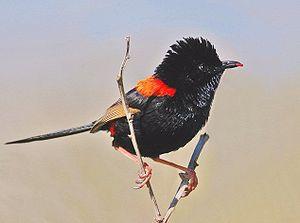
Le Mérion à dos rouge est une espèce de passereaux de la famille des Maluridae. Il est endémique d’Australie où on le trouve près des rivières et des zones côtières depuis le long des côtes septentrionales et orientales de la région de Kimberley jusque dans le Nord-Ouest de la région de Hunter en Nouvelle-Galles du Sud. Comme les autres mérions, cette espèce affiche un dimorphisme sexuel marqué. Le mâle adopte un plumage nuptial frappant, avec une tête, le dessous et la queue noirs, avec un dos rouge vif et les ailes brunes. La femelle a les parties supérieures et inférieures beige. Le mâle hors plumage de reproduction et les juvéniles ressemblent à la femelle. Certains mâles restent en plumage normal en période de reproduction. Deux sous-espèces sont reconnues : M. m. melanocephalus, la forme rencontrée dans l'Est de l'Australie a le dos orange et la queue longue alors que M. cruentatus trouvé dans le Nord de l'Australie a le dos rouge et la queue courte.
Ceci est une liste des oiseaux endémiques ou quasi-endémiques d'Australie.